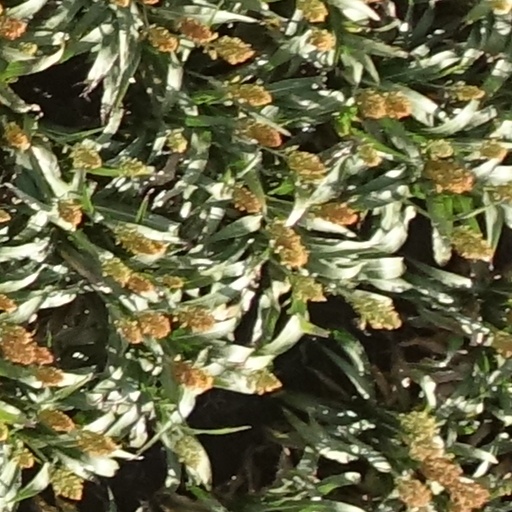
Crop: sorghum